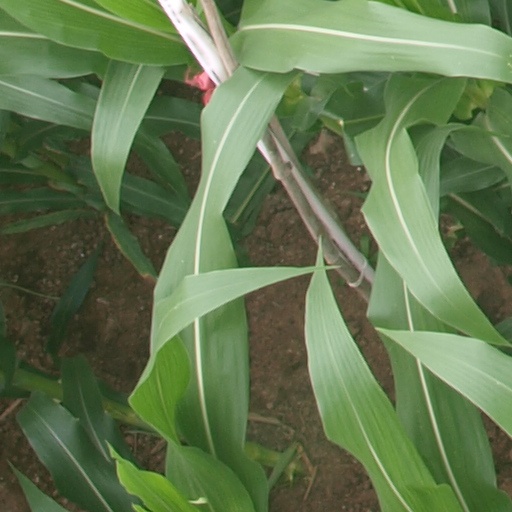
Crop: maize; corn